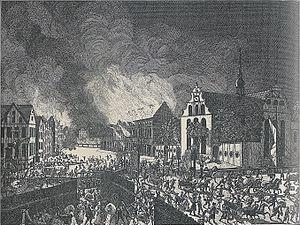
1ᵉʳ juin, France : bataille de Mirebalais.
Cette page concerne l'année 1795 du calendrier grégorien.